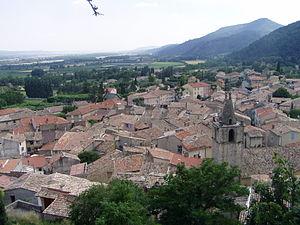
Village de Peyruis (vue du château)
Peyruis est une commune française, située dans le département des Alpes-de-Haute-Provence en région Provence-Alpes-Côte d'Azur.
Le département français des Alpes-de-Haute-Provence compte 275 églises pour un total de 200 communes, soit une moyenne de 1,37 église par commune.
L'église Saint-Nicolas est une église située à Peyruis, dans le département des Alpes-de-Haute-Provence.